New York University Tandon School of Engineering

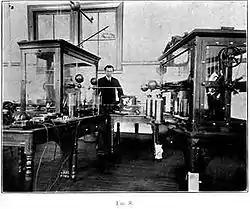
Polytechnic Institute Electrostatic Laboratory 1903–1904

The NYU Tandon School of Engineering main campus is in Downtown Brooklyn and is close to public transportation routes. It is located in the Brooklyn Tech Triangle and about a 20-minute subway ride from NYU's main campus in Lower Manhattan. It is also connected to the Washington Square campus by the NYU Shuttle Bus system. In addition to its main address at MetroTech Center in Downtown Brooklyn, the school offers programs in Manhattan. The school is an integral part of NYU Abu Dhabi, NYU Shanghai and the NYU Center for Urban Science and Progress (CUSP) in downtown Brooklyn.